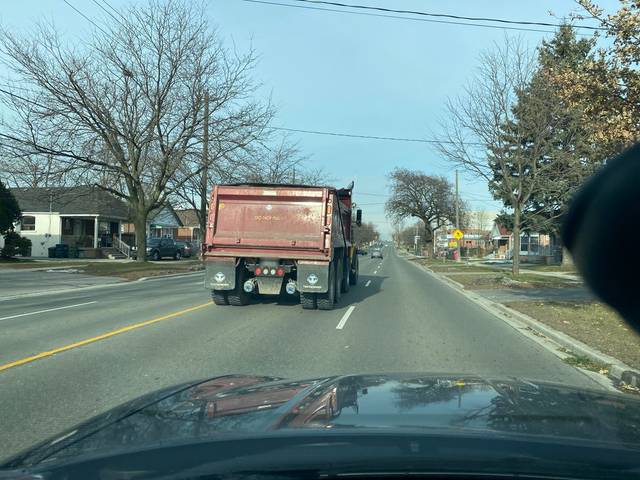
Region: Canada
Coordinates: 43.716, -79.294